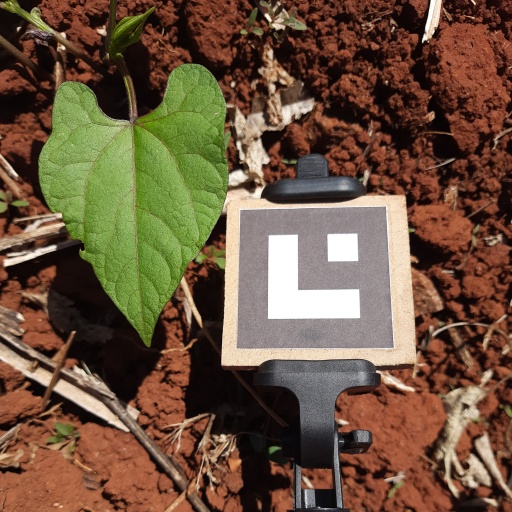
Observations: flat surface, eating holes in the edge, under sunlight